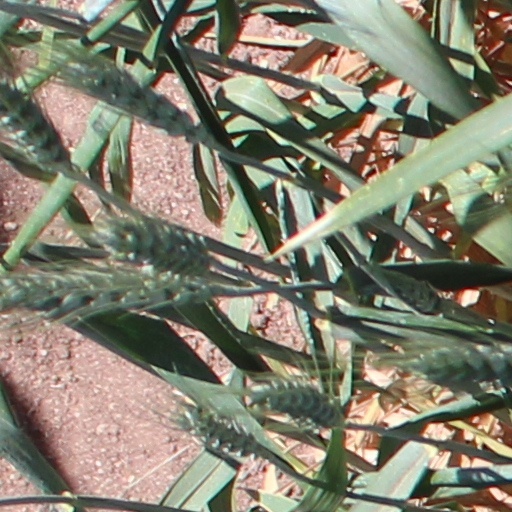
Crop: wheat